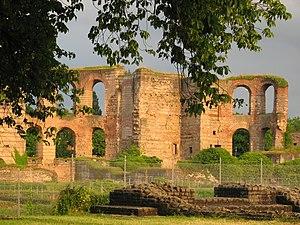
Les thermes impériaux de Trèves sont les vestiges de bains publics romains, ruines impressionnantes encore visibles aujourd'hui. Il semble que les thermes n'aient jamais été mis en service. Comme les autres monuments romains de Trèves, ils sont classés au patrimoine mondial de l'UNESCO.